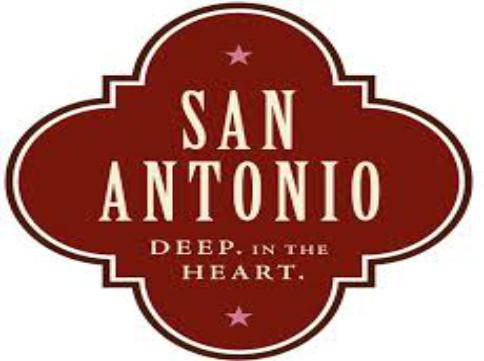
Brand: antonio
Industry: Clothes